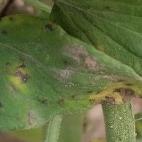
Crop: Tomato
Condition: alternaria-d